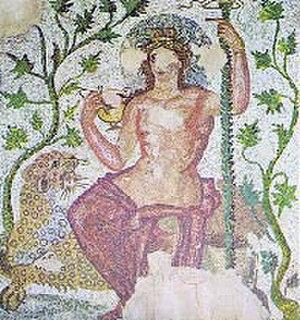
Gamzigrad est un village de Serbie situé sur le territoire de la Ville de Zaječar, district de Zaječar. Au recensement de 2011, il comptait 680 habitants.
Gamzigrad-Romuliana, palais de Galère, également connu sous les noms de Felix Romuliana ou de Gamzigrad, est un site archéologique de Serbie situé près du village de Gamzigrad, sur le territoire de la Ville de Zaječar. Depuis 1983, il est inscrit sur la liste des sites archéologiques d'importance exceptionnelle de la République de Serbie et, depuis 2007, sur la liste du patrimoine mondial de l'UNESCO.